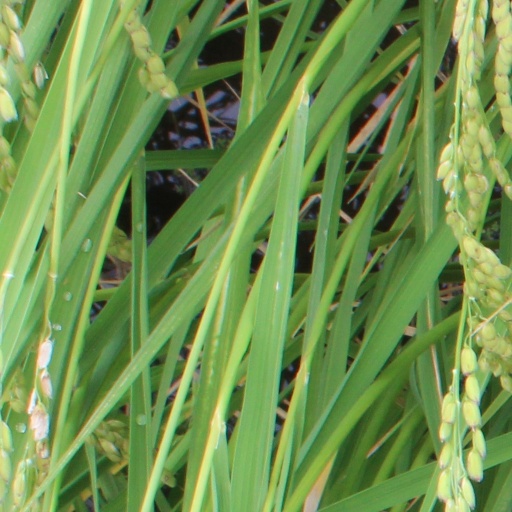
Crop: rice